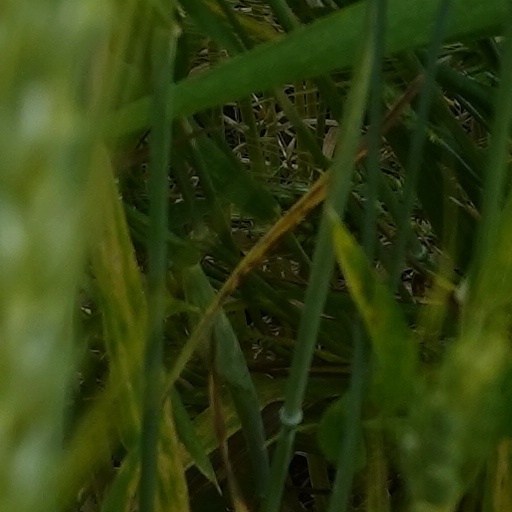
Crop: wheat